Institute of History of Nicaragua and Central America

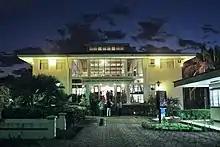
Instituto of History of Nicaragua and Central America (IHNCA) at the Central American University (UCA) in Managua, Nicaragua.

The Institute of History of Nicaragua and Central America (Spanish: "Instituto de Historia de Nicaragua y Centroamérica", "IHNCA") is a research institute that is connected to the Central American University in Nicaragua.